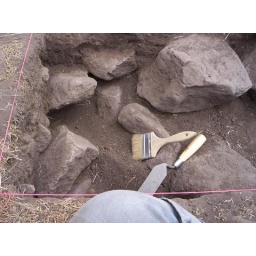
trench in rock ring floor